UD Quester

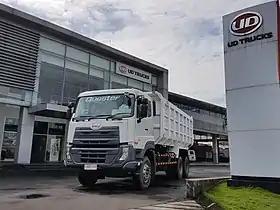
UD Quester in Indonesia

The UD Quester is a line of heavy-duty commercial vehicle produced by UD Trucks with Volvo Group. It is also related with the new generation of the Quon series made in Japan.